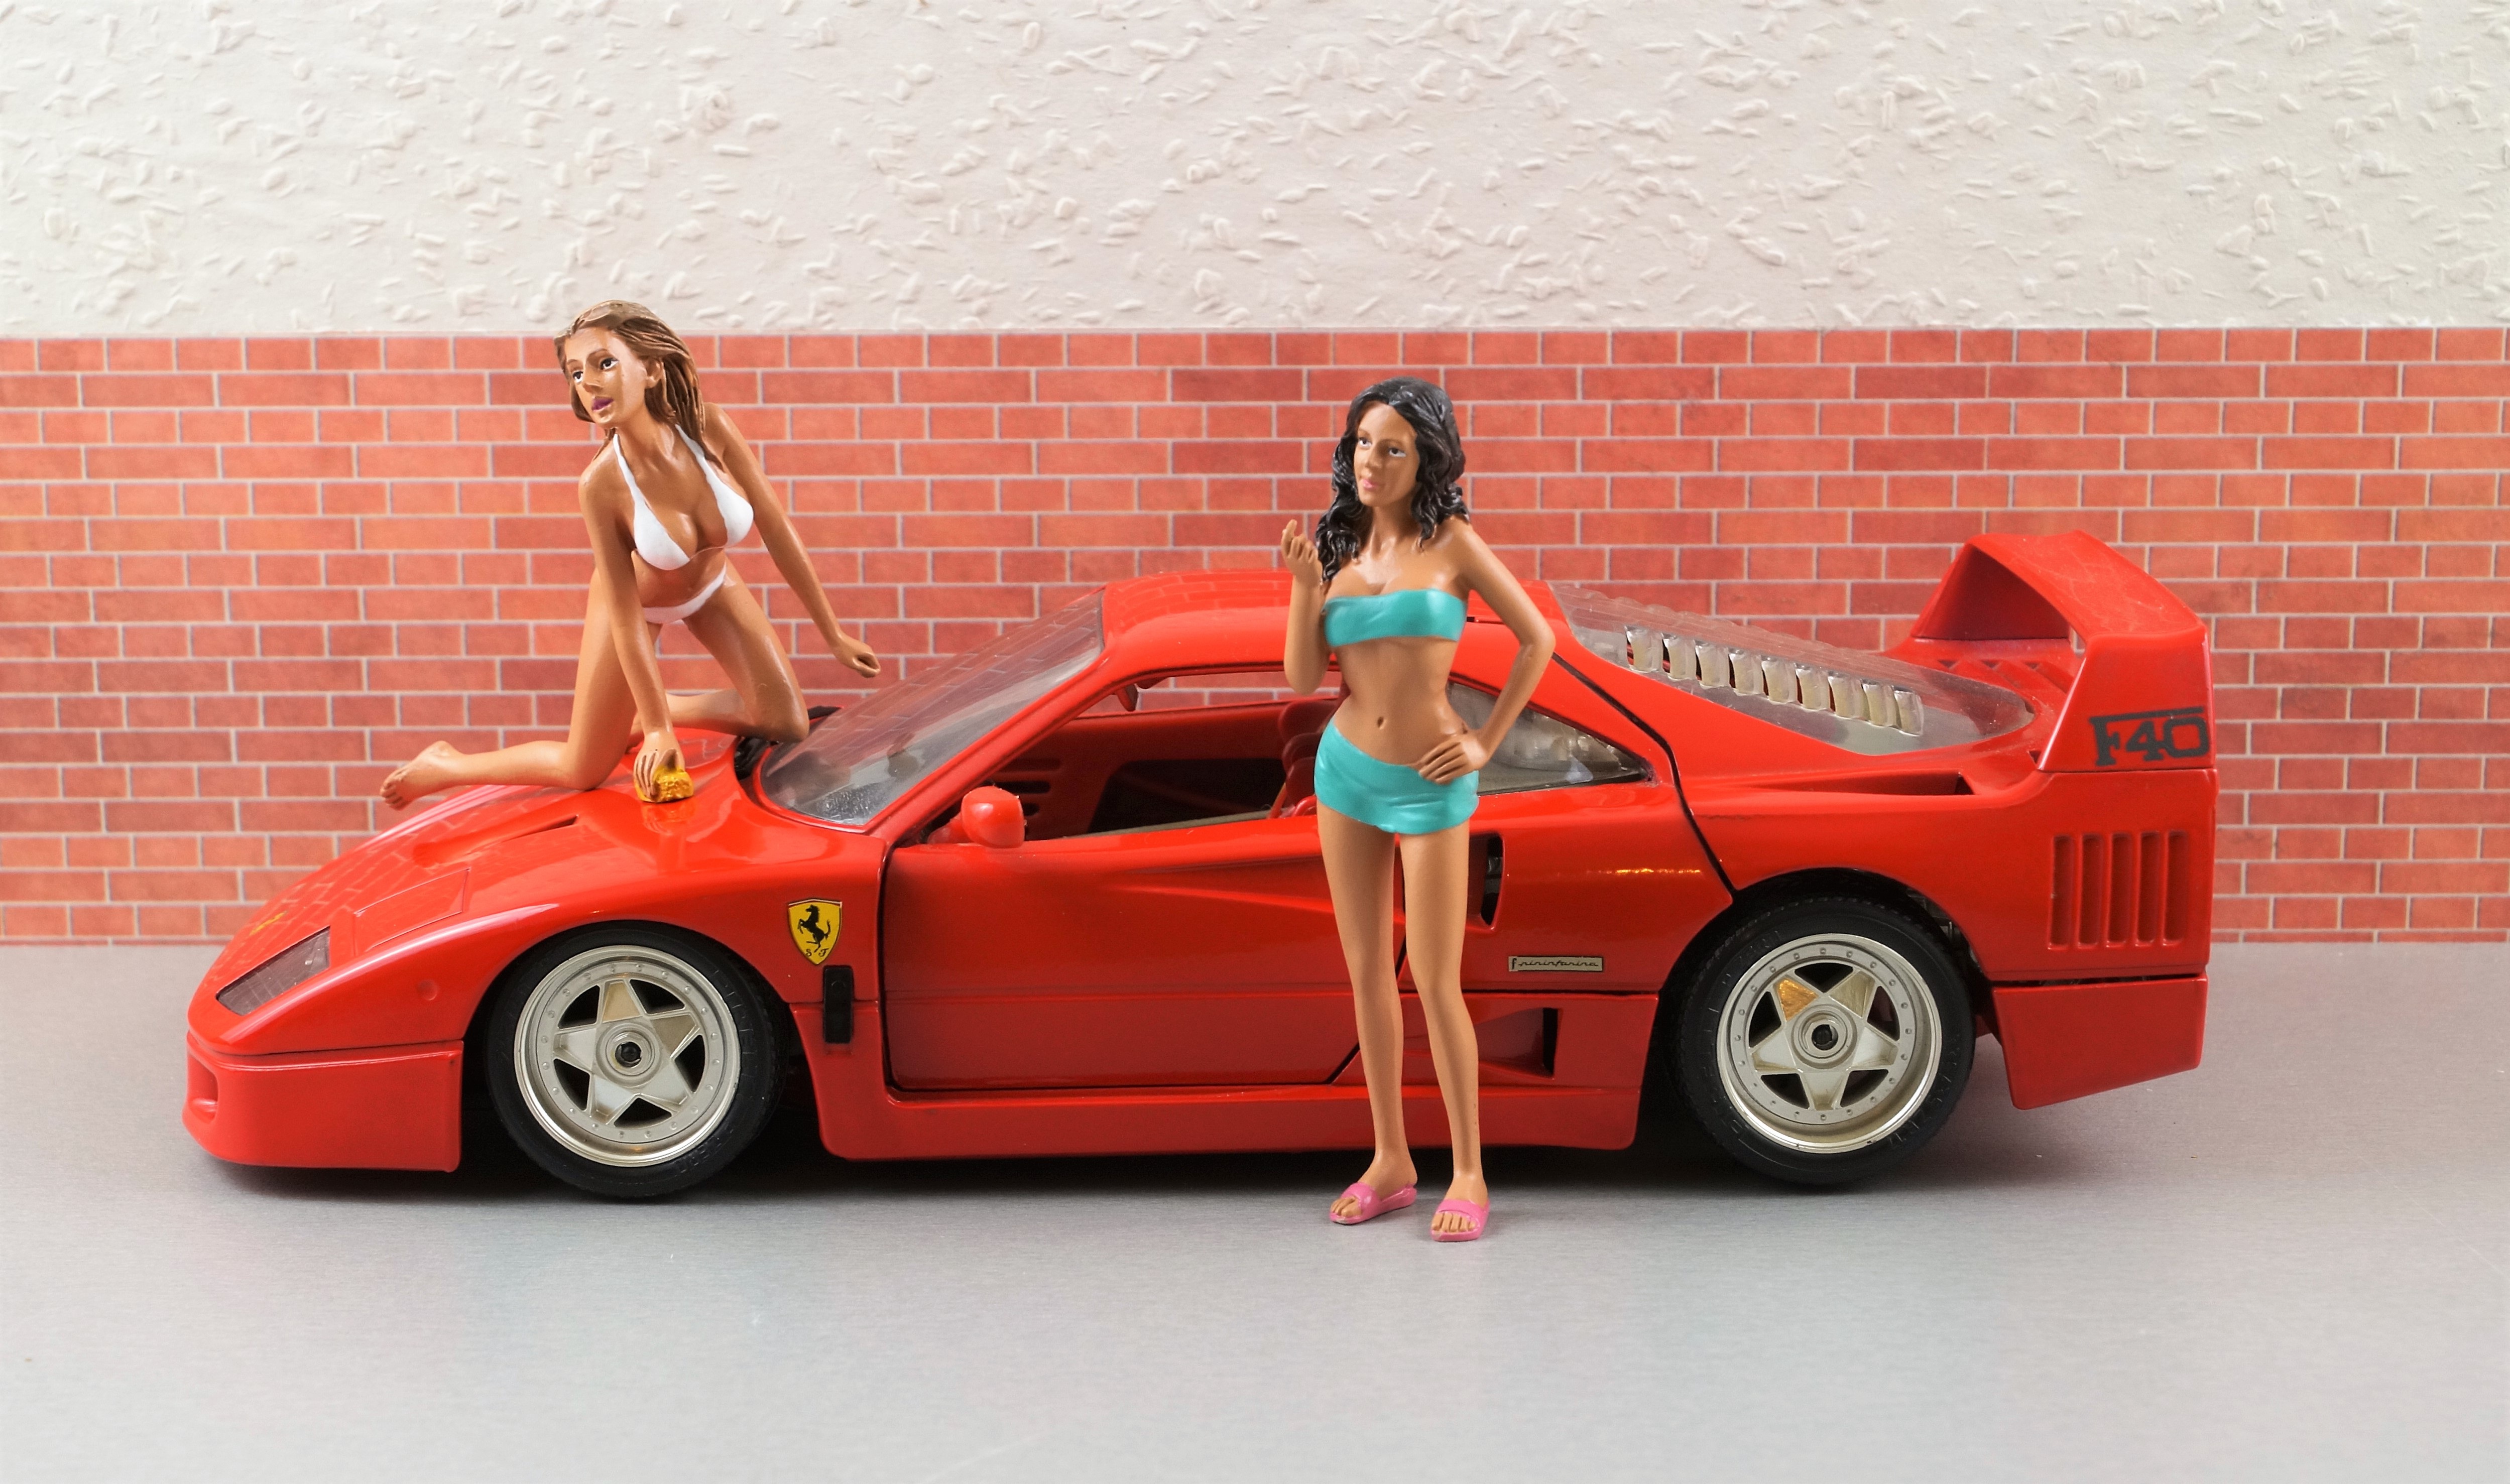
car, old, model, vehicle, auto, bikini, sports car, hood, race car, supercar, motor, toys, oldtimer, sexy, classic, diorama, ferrari, motorsport, carwash, f40, car wash, model car, land vehicle, automobile make, automotive design, luxury vehicle, ferrari spa, ferrari f430 challenge, ferrari f50, ferrari f40, ferrari 348, ferrari testarossa, automotive doll